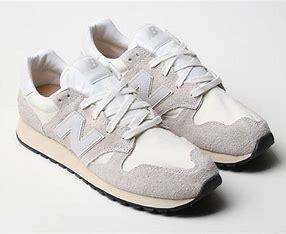
Brand: New
Model: Balance 520